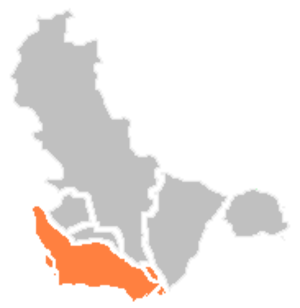
Le district de Cangshan est une subdivision administrative de la province du Fujian en Chine. Il est placé sous la juridiction de la ville-préfecture de Fuzhou.